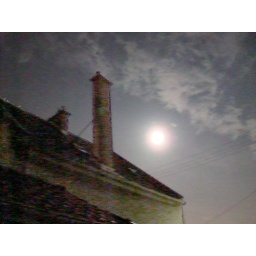
Here the house is lighter by photoshop manipulation, I did not change the sky lightening